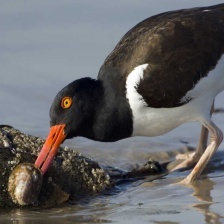
Species: OYSTER CATCHER
Scientific name: HAEMATOPUS
ImageNet parent category: oystercatcher